Sir Thomas D'Aeth, 1st Baronet

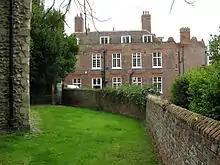
Knowlton Court, Kent

D'Aeth was the only surviving son of Thomas D’Aeth, a merchant of St Dionis Backchurch, London, and of his wife Elhanna Rolt, daughter of Sir John Rolt of Milton Ernest, Bedfordshire. He travelled in Italy from about 1698 to 1700, and spent some time at Padua University in 1699. He married Elizabeth Narborough, daughter and eventual heiress of Admiral Sir John Narborough of Knowlton Court on 23 January 1701.